No. 41 Squadron RNZAF

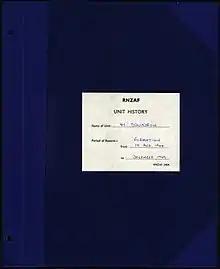
Unit history of Royal New Zealand Air Force (RNZAF) No. 41 Squadron (Aug 1944 – Dec 1949)

No. 41 Squadron was formed at RNZAF Base Whenuapai near Auckland in August 1944. It was initially equipped with twelve Lockheed Hudson and nine Lockheed Lodestar transport aircraft. These transports had been operated by No. 40 Squadron until that unit was re-equipped with Douglas Dakotas. As of November 1944 the squadron was conducting ten flights each week to Guadalcanal in the Solomon Islands to supply the Allied forces there. During the first six months of 1945 No. 41 Squadron was re-equipped with 20 new Dakotas. Following the end of the war several of No. 41 Squadron's Dakotas were deployed to Singapore to transport released prisoners of war and civilian internees back to New Zealand.